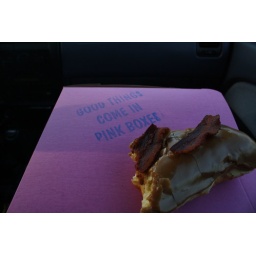
good things come in pink boxes. yes they do. bacon maple bar from voodoo.